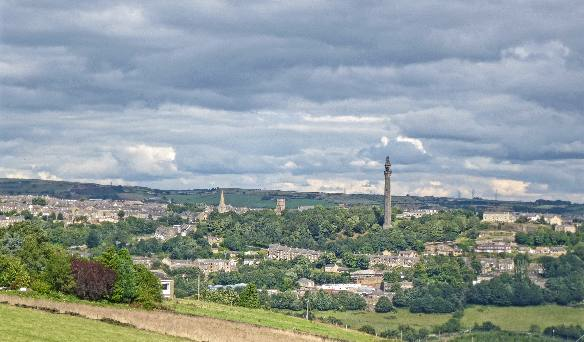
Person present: No